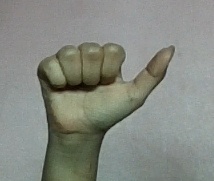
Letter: dhad